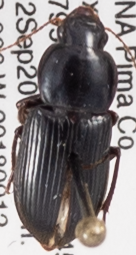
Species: Discoderus robustus
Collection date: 2018-09-12
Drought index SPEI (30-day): -0.39
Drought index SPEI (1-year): -1.69
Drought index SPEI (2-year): -1.45